Curson Lodge

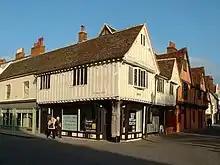
Curson Lodge, December 2007

Curson Lodge is a 15th century, Grade II* listed building at 45 and 45A (but the shop is now numbered as 47) St Nicholas Street in Ipswich. It was restored in 2007 with funds from the Ipswich Building Preservation Trust, a loan from the Architectural Heritage Fund and grants from and Ipswich Borough Council and English Heritage. The rest of the mansion extended along the other side of Silent Street and Peter Street.